Oxygen (1999 film)

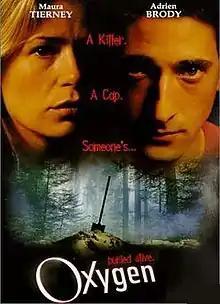
Poster

Oxygen is a 1999 thriller film, directed and written by Richard Shepard. The film follows a troubled cop, Madeline Foster (Maura Tierney) as she pursues a kidnapper who calls himself Harry Houdini (Adrien Brody). The film was shot on location in New York City.